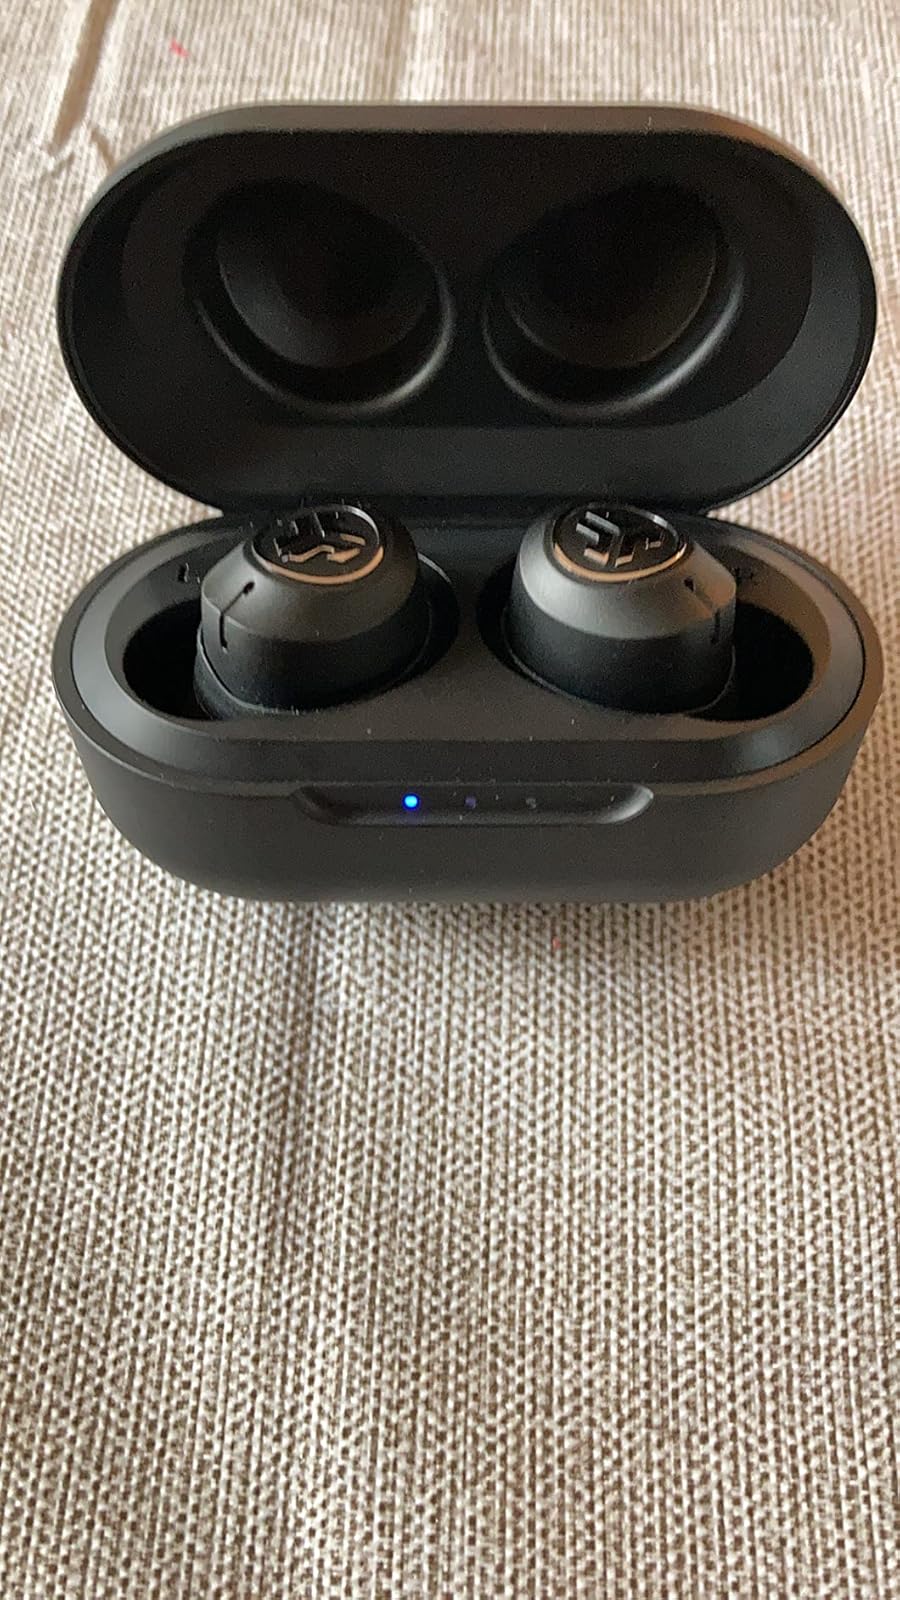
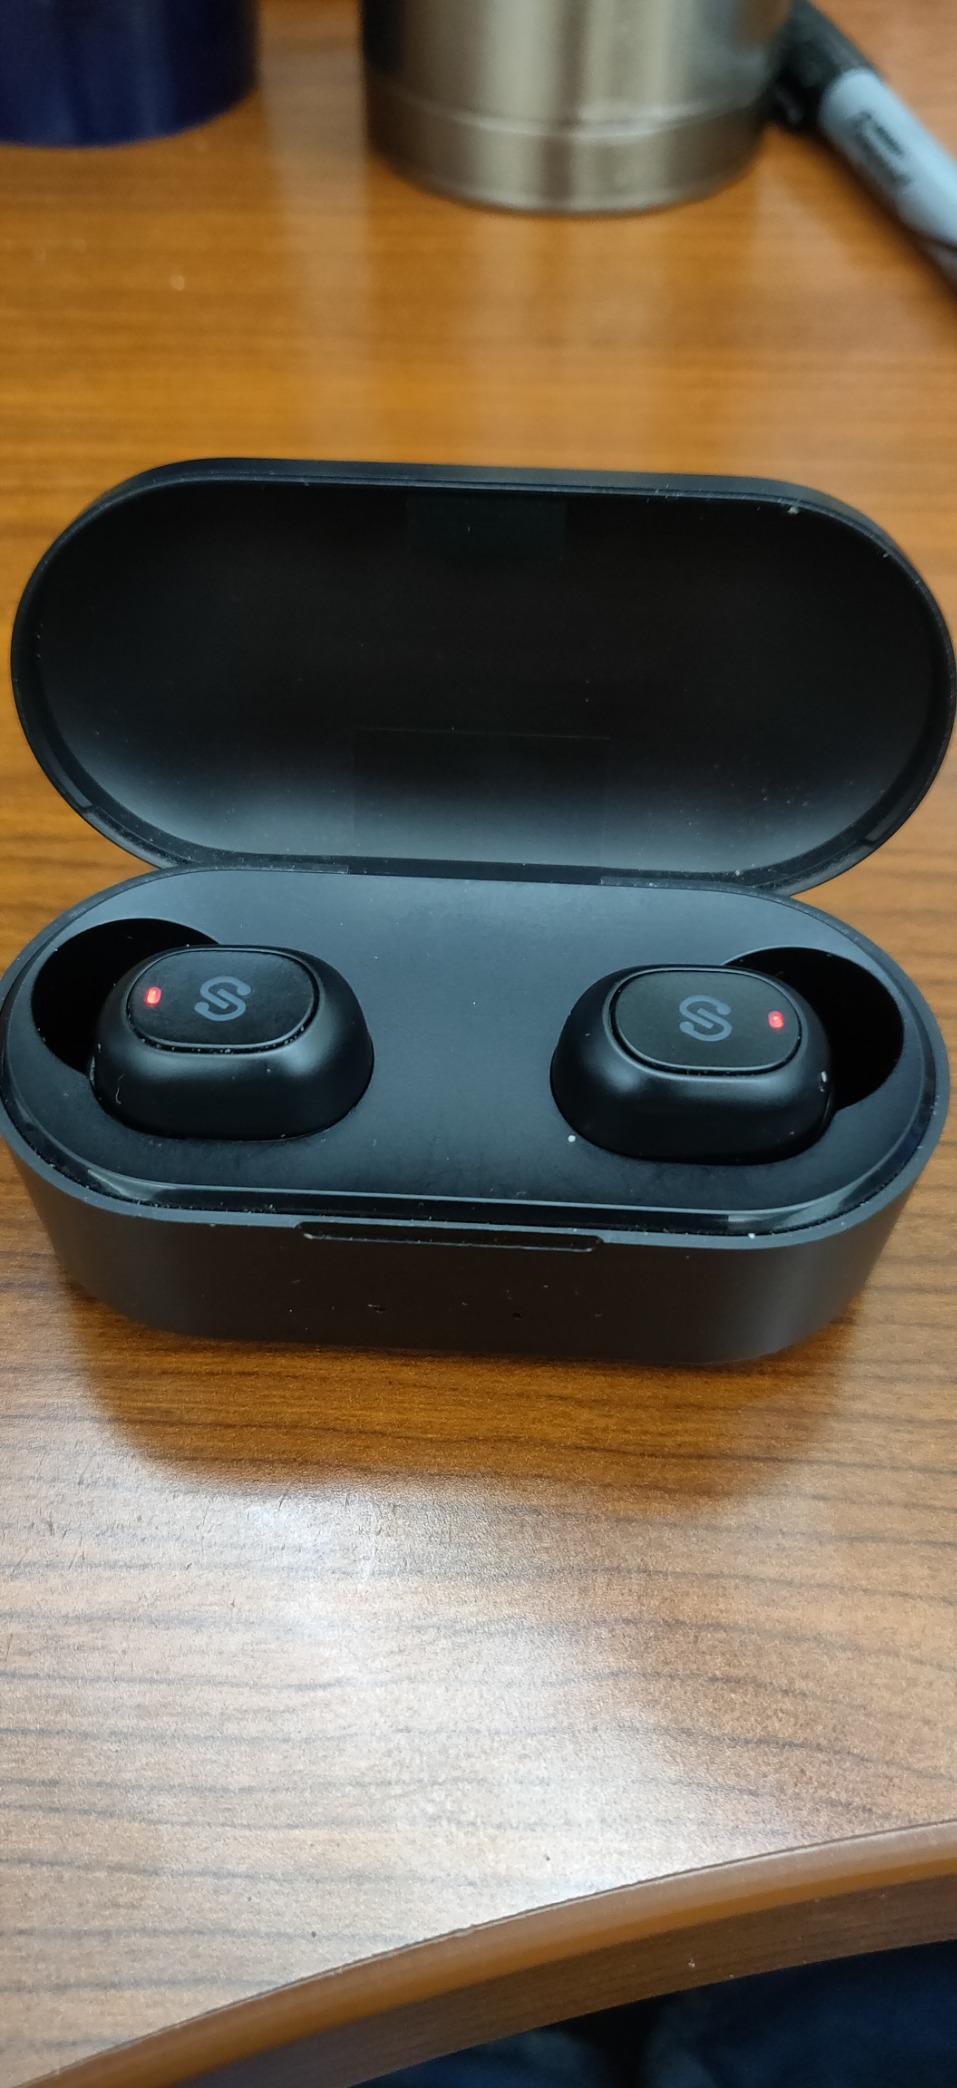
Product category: earbuds
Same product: no